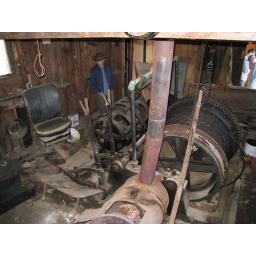
Grant, Shawn, Dee, winch, and stove in winch house